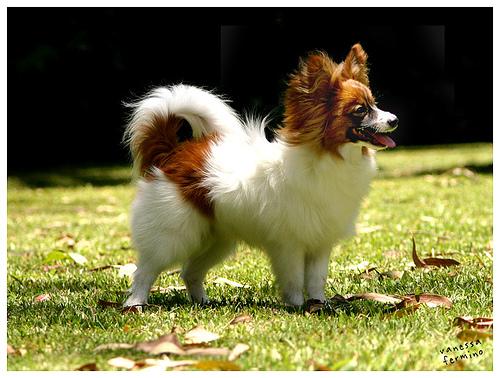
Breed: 806-n000129-papillon